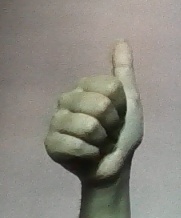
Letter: aleff